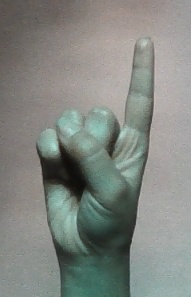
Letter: bb